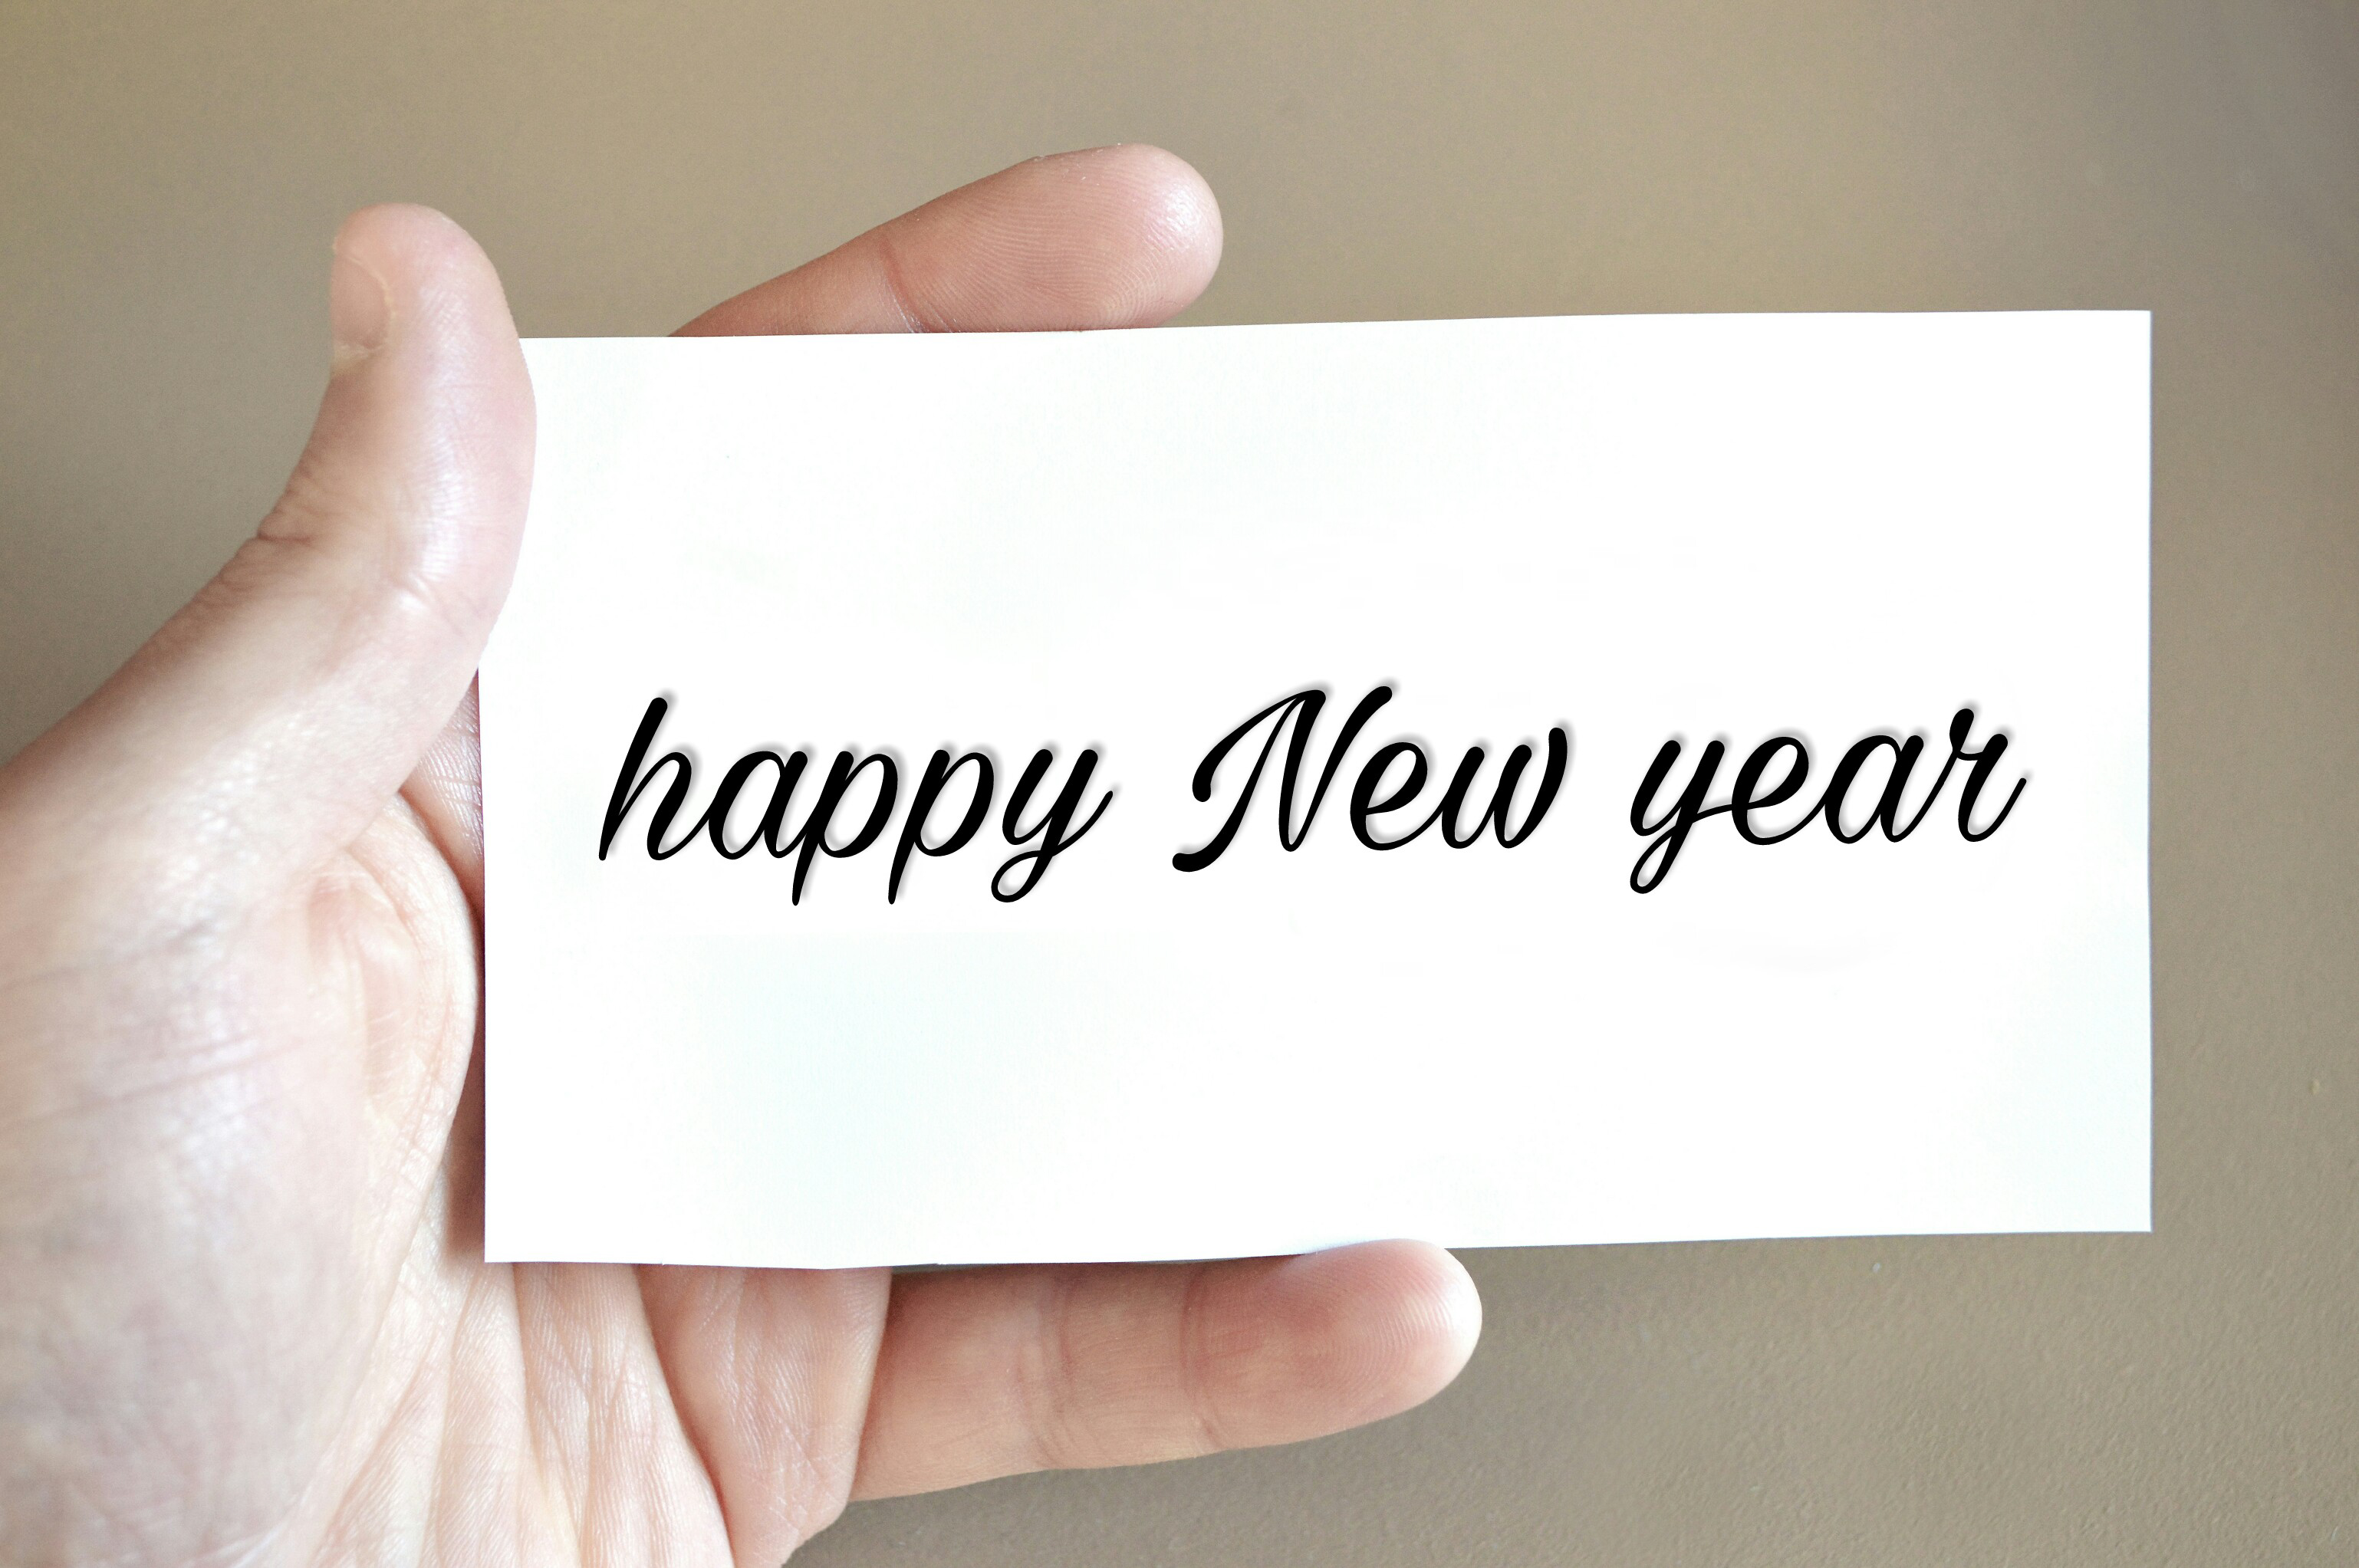
newyear, happy new year, hand, greeting, card, celebration, paper, 2019, 2020, message, communication, font, simple, merry christmas, postage, contact, new year eve, copy space, text, finger, calligraphy, writing